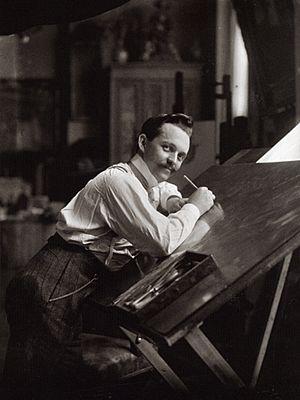
Ferdinand Schmutzer est un dessinateur, photographe et graveur autrichien. Il a photographié plusieurs personnalités allemandes et autrichiennes.